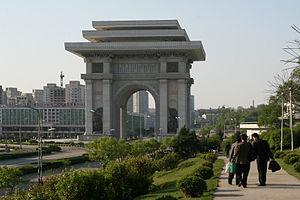
Cet article recense les arcs de triomphe construits à une époque postérieure à celle de l'Empire romain.